Water supply and sanitation in Jordan

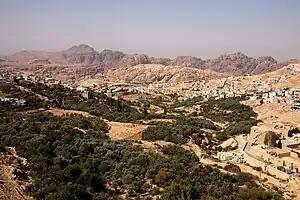
Wadi Musa where the first pilot project for direct reuse of treated wastewater in agriculture in Jordan was implemented.

Direct reuse projects. According to one estimate, 1,500 ha were irrigated with reclaimed water in the vicinity of treatment plants in 15 locations, of which the biggest are near As-Samra (510 ha), Aqaba (208 ha), Ramtha (121 ha) and Wadi Musa (107 ha). Crops irrigated are forage crops and tree crops. One of the first pilot projects for direct reuse was implemented in Wadi Musa with support from USAID. Water was first used to irrigate a demonstration farm, and then the fields of nearby farmers. Another pilot project was initiated using wastewater from the small Wadi Hassan treatment plant to irrigate green spaces on the campus of the University of Irbid, and commercial fruit plantations. In most cases of direct reuse, the Water Authority of Jordan, the operator of most municipal wastewater treatment plants in Jordan, has concluded contracts with farmers. The total area irrigated under contracts with WAJ is 760 ha, or about half the total irrigated area. It is thus about 12 times smaller than the area irrigated with indirectly reclaimed water from the As-Samra plant in the Jordan Valley.